Colorado Adventure

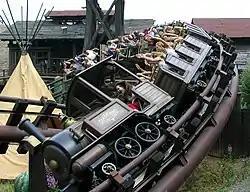

Colorado Adventure is a mine train roller coaster located at Phantasialand in Brühl, North Rhine-Westphalia, Germany. During construction, it was decided to opt for a roller coaster in a Western style rather than a traditional roller coaster. The name Colorado is derived from the U.S. state of the same name, well known during the ‘Wild West’ period in the USA.